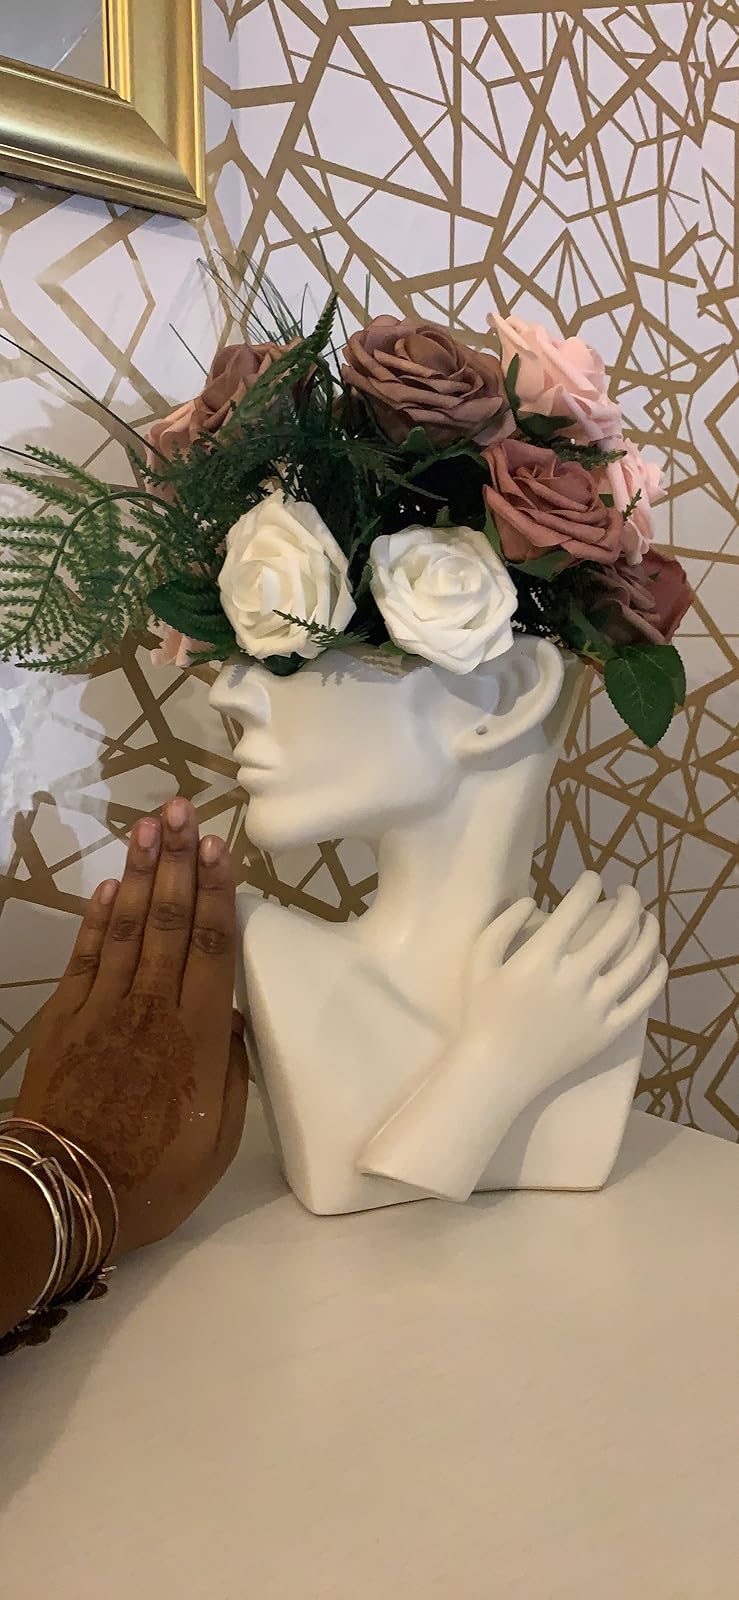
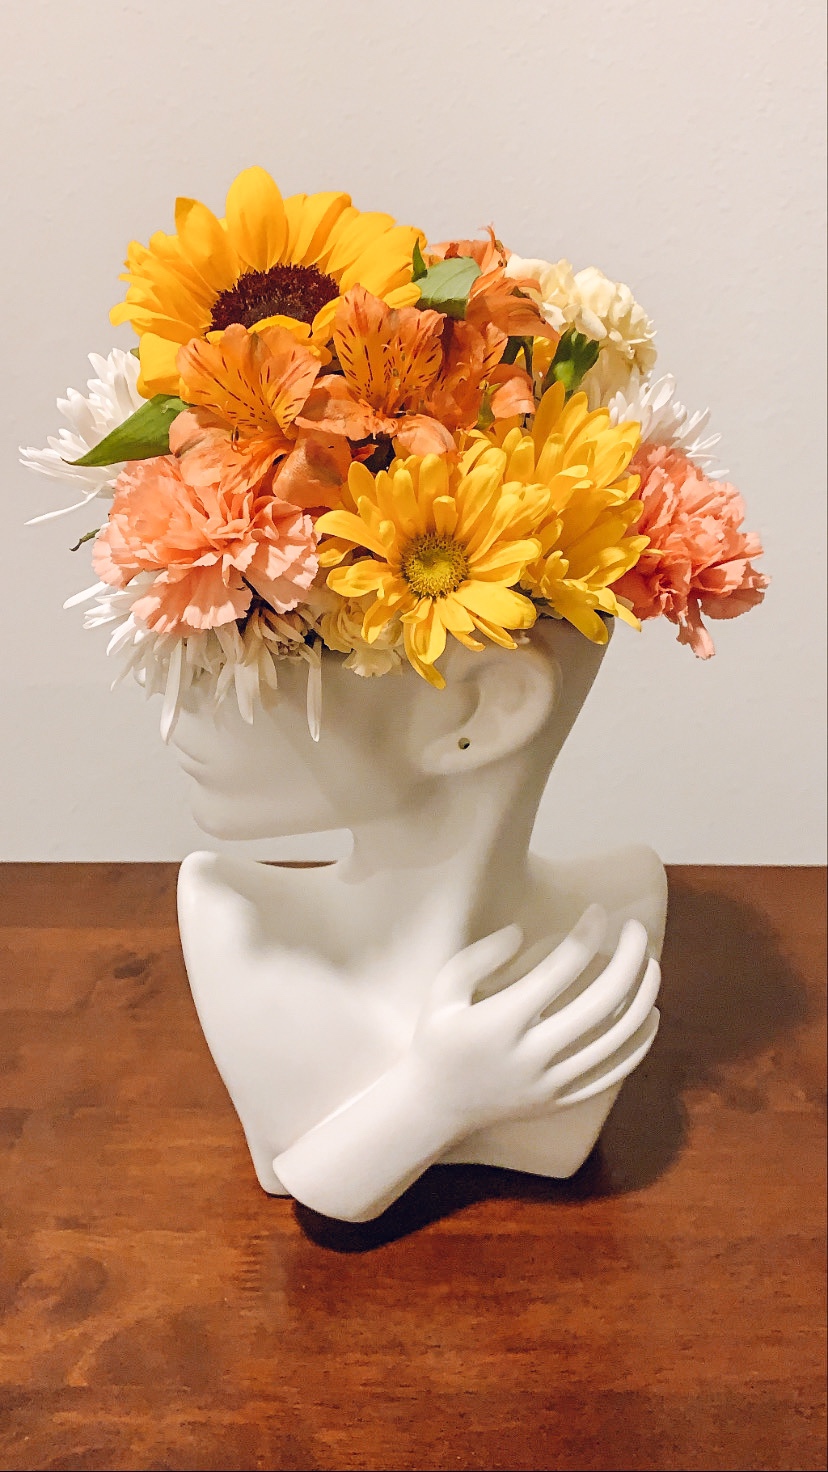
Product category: vase
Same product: yes